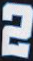
Number: 2